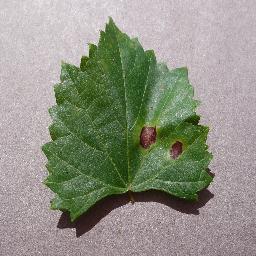
Label: Grape___Black_rot